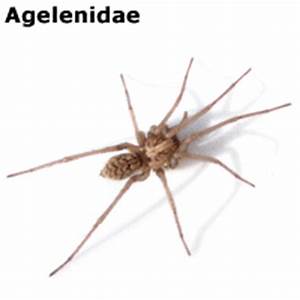
Label: spider